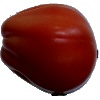
Label: tomato_heart